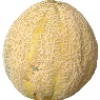
Label: cantaloupe